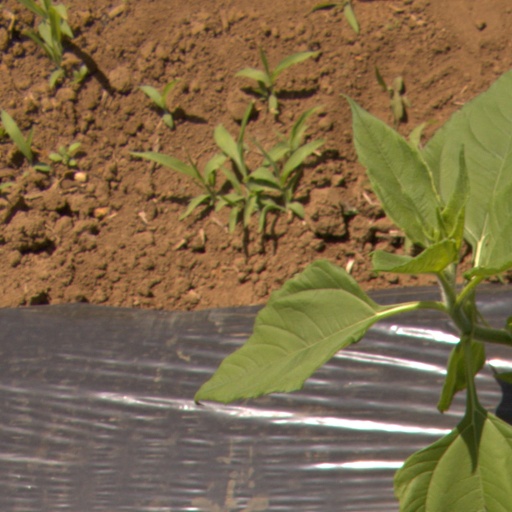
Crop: Jerusalem artichoke